Oldham, Ashton and Guide Bridge Railway

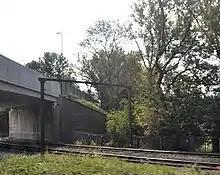
Railway south from Ashton Moss Junction, the catenary masts are prominent although disused.

The line was double track, long, connecting end-on with the LNWR near their station. Most services ran to and from the LNWR station where a bay platform was constructed in the 1860s to accommodate them, this platform was rented by the OA&GB.